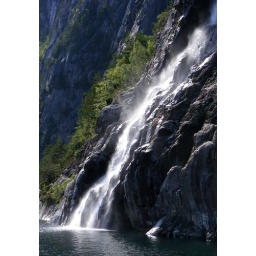
Waterfall near Pulpit rock where we tasted the mountain water.